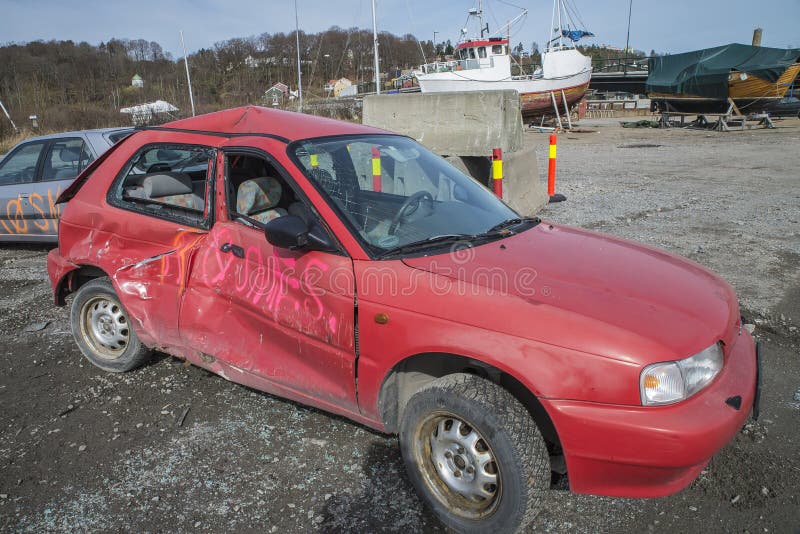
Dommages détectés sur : pare-choc avant, feu avant droit, capot, pare-brise avant, aile avant droite, porte avant droite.
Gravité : mineur